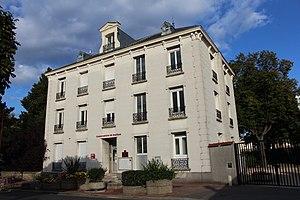
Conservatoire de musique de Bondy.